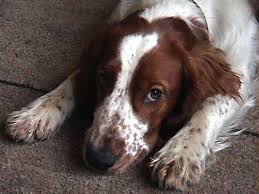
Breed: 202-n000023-Welsh_springer_spaniel